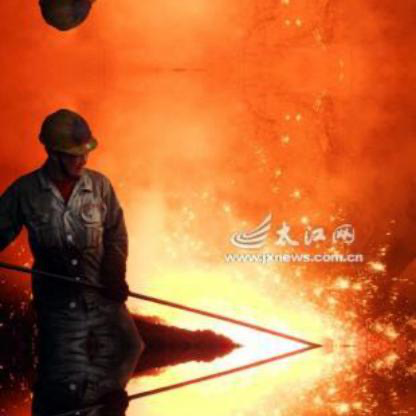
Objects in the image:
label: helmet
label: helmet